Filitosa

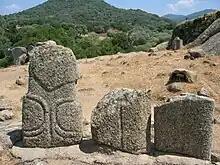
Back of Statue Menhir

The site lies on road D57, a few hundred metres from the hamlet of Filitosa, west of Sollacaro, in the canton of Petreto-Bicchisano, arrondissement of Sartène, north of Propriano in the Corse-du-Sud "département". It is located on a hill, overlooking the Taravo valley.